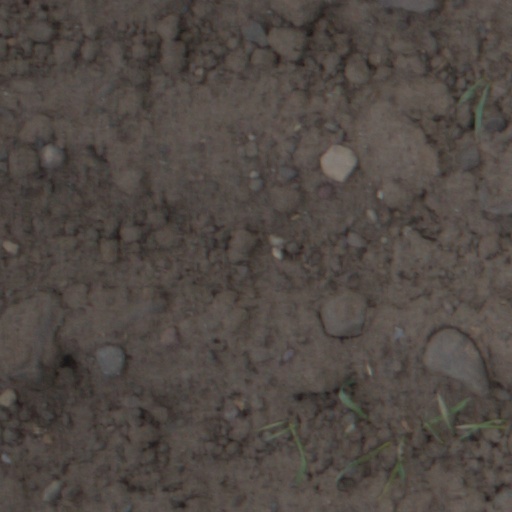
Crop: wheat